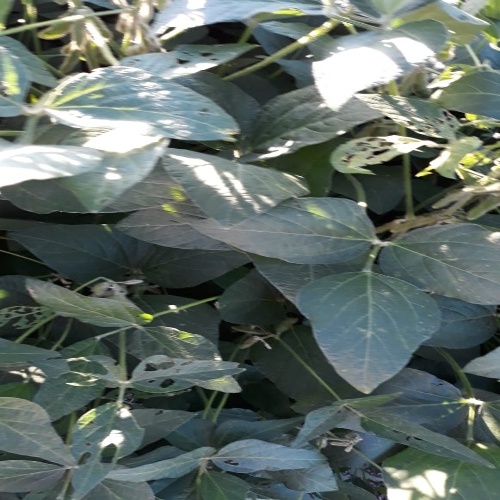
Label: Caterpillar